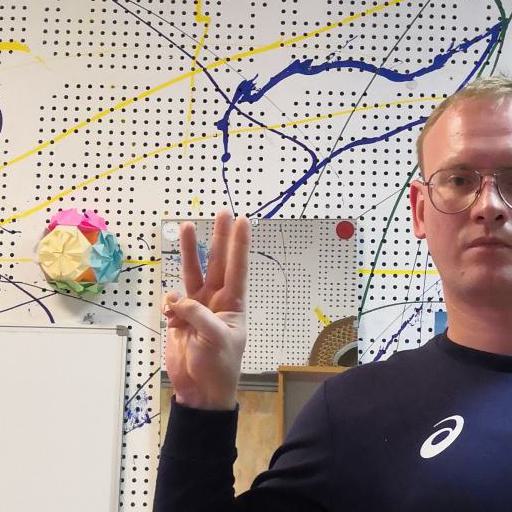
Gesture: three